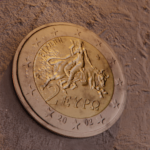
Coin value: 2euro
Country: gr
Edition: standard